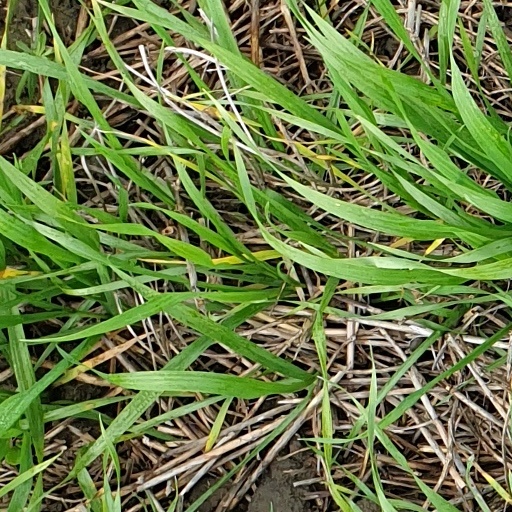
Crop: wheat